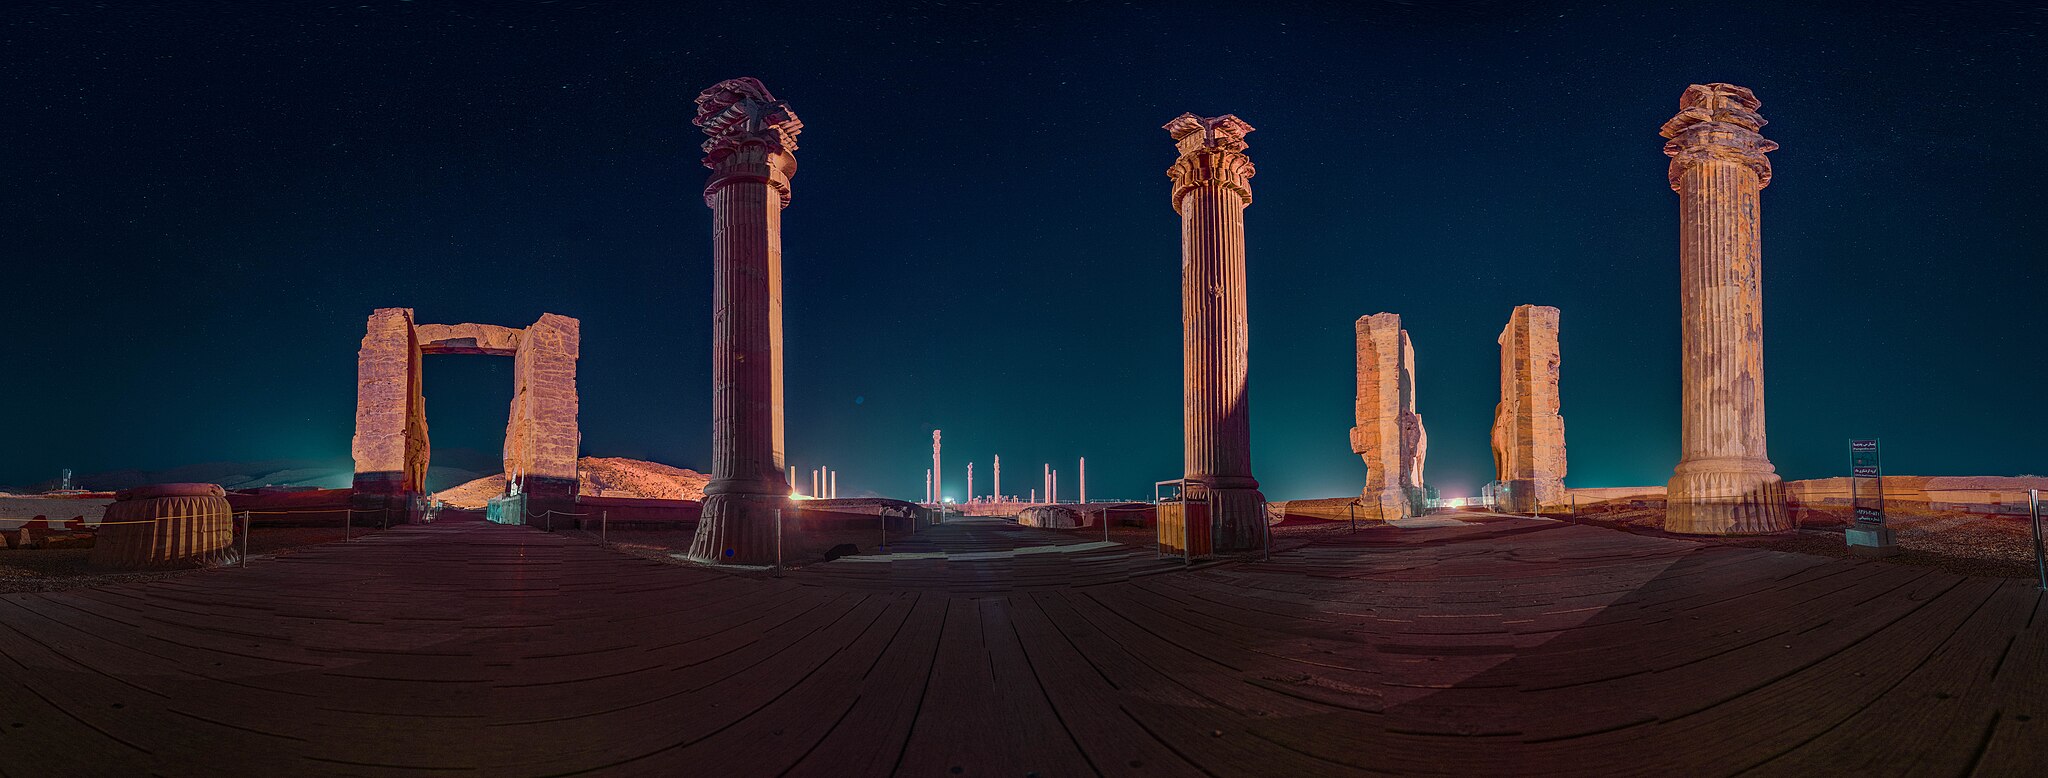
Title: Persepolis Panorama 360 Virtual Reality
Date: 2019-09-26 22:32:46
Categories: Gate of All Nations, Images from Wiki Loves Monuments 2019, Self-published work, Cultural heritage monuments in Iran with known IDs, Night in Persepolis, Uploaded via Campaign:wlm-ir, Images from Wiki Loves Monuments in Marvdasht, 2019 in Persepolis, Images from Wiki Loves Monuments 2019 in Iran, Iran photographs taken on 2019-09-26, Gates in Iran at night